IShowSpeed

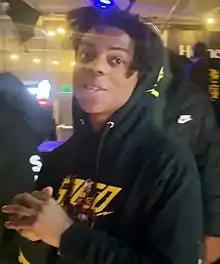

In April 2021, Watkins's YouTube channel reached 100,000 subscribers. Two months later, his channel reached 1 million subscribers. In December 2021, Watkins took part in a Twitch "e-dating" livestream show hosted by Adin Ross. The exchange between Watkins and another participant, Ash Kash, escalated to what was widely interpreted as a rape threat. Watkins was the first contestant to be eliminated, and shortly after the game had ended, he quickly rejoined the Discord call. He started harassing Kash through offensive remarks. Watkins was then kicked out of the call, with Ross apologizing to Kash for his behavior. Watkins was later banned from Twitch for "sexual coercion or intimidation." Watkins' Twitch account would not be unbanned until October 2023, though he would continue to stream on YouTube and would appear on Twitch sporadically on other content creators' streams.